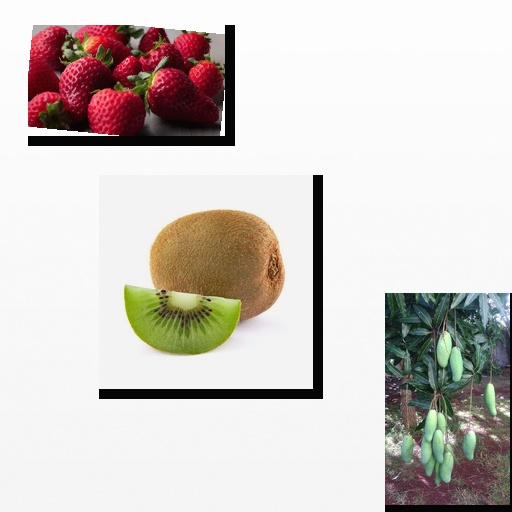
Food items: raspberry, mango, kiwi